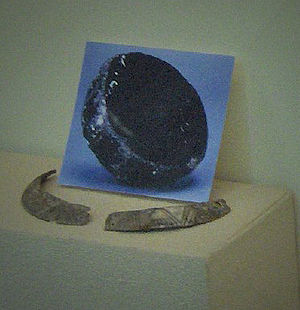
Çatalhöyük / Bygninger og kulturgenstande
Et stykke blankpoleret obsidian fra Çatalhöyük, der er fortolket som et spejl.
Çatalhöyük er en høj på den anatolske højslette med resterne af en af verdens første byer. Området ligger sydøst for byen Konya. Çatalhöyük har været beboet i den yngre stenalder. Der er dyrket for eksempel hvede og holdt tamfår og tamgeder, men der har stadig været jagt på blandt andet urokser.